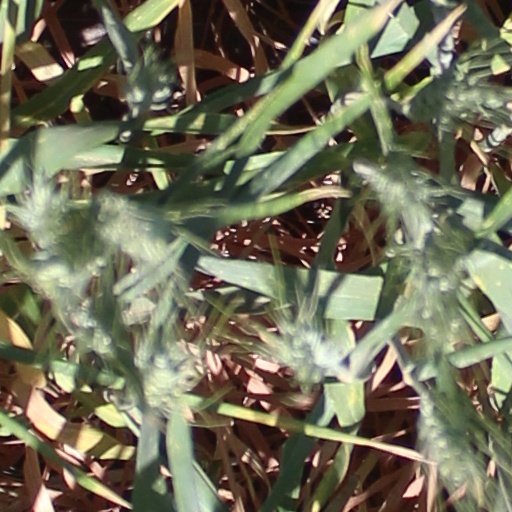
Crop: wheat